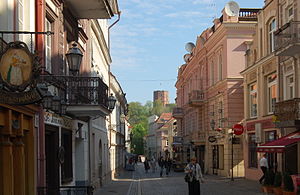
Pilies gatvė / Galleri
Pilies gatvė er et af hovedstrøgene i Senamiestis seniūnija, det gamle Vilnius, hovedstaden i Litauen.